Republican Circle

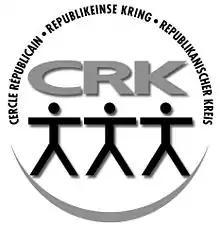

The Republican Circle or CRK (Dutch: "Republikeinse Kring", French: "Cercle républicain", German: "Republikanischer Kreis") is a Belgian trilingual republican association that aims to promote republican values and various republican forms of government whilst respecting cultural specificities.